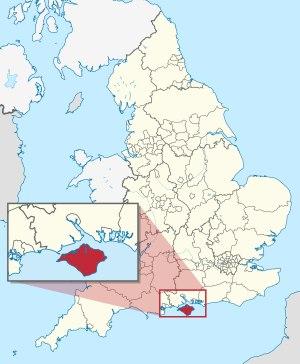
Les Jeux des Îles 2011 à lieu a l'île de Wight c'est la sixième édition du tournoi de football féminin disputé dans le cadre de la compétition multi-jeux.
Jeremy Irons [ˈd͡ʒɛɹɪmi aɪənz] est un acteur britannique, né le 19 septembre 1948 à Cowes.